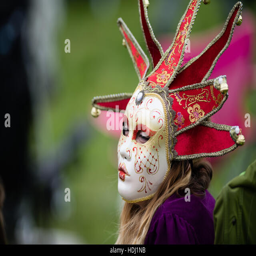
audience members wearing fancy dress at the music festival , on the outskirts